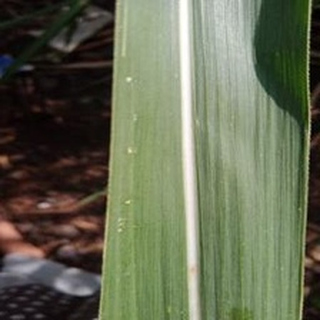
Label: healthy_sugarcane